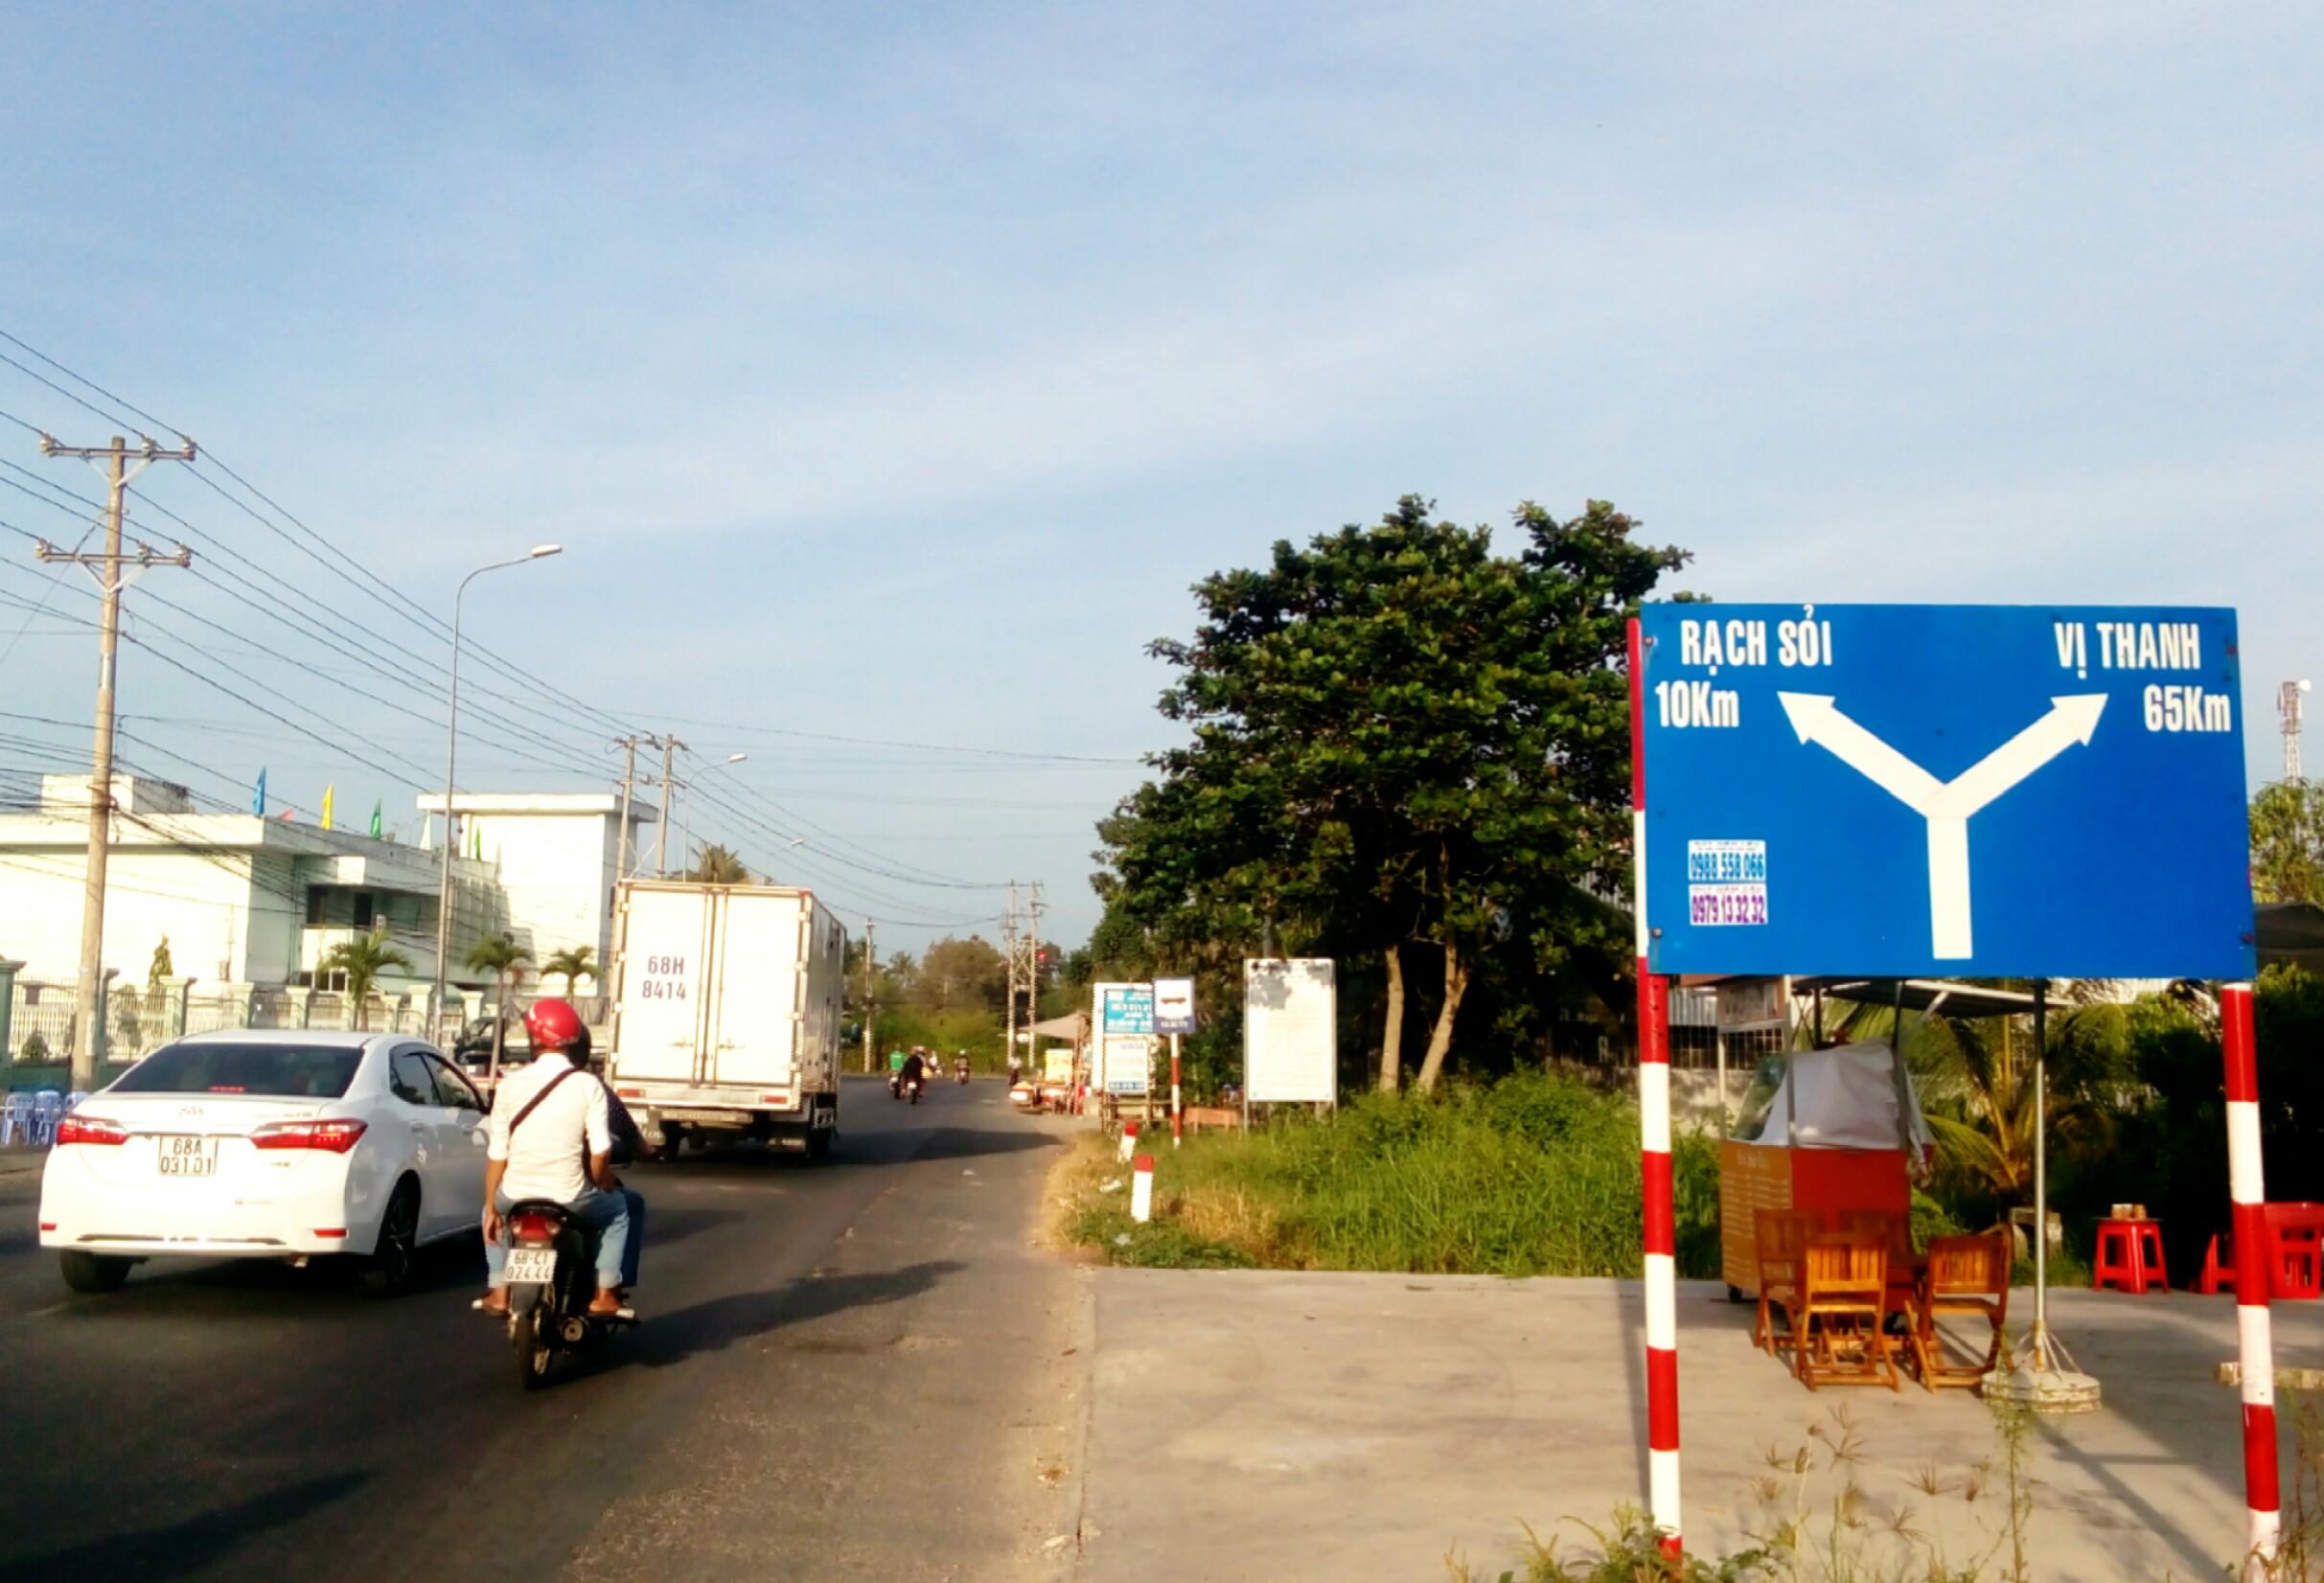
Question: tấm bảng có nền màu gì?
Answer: màu xanh dương